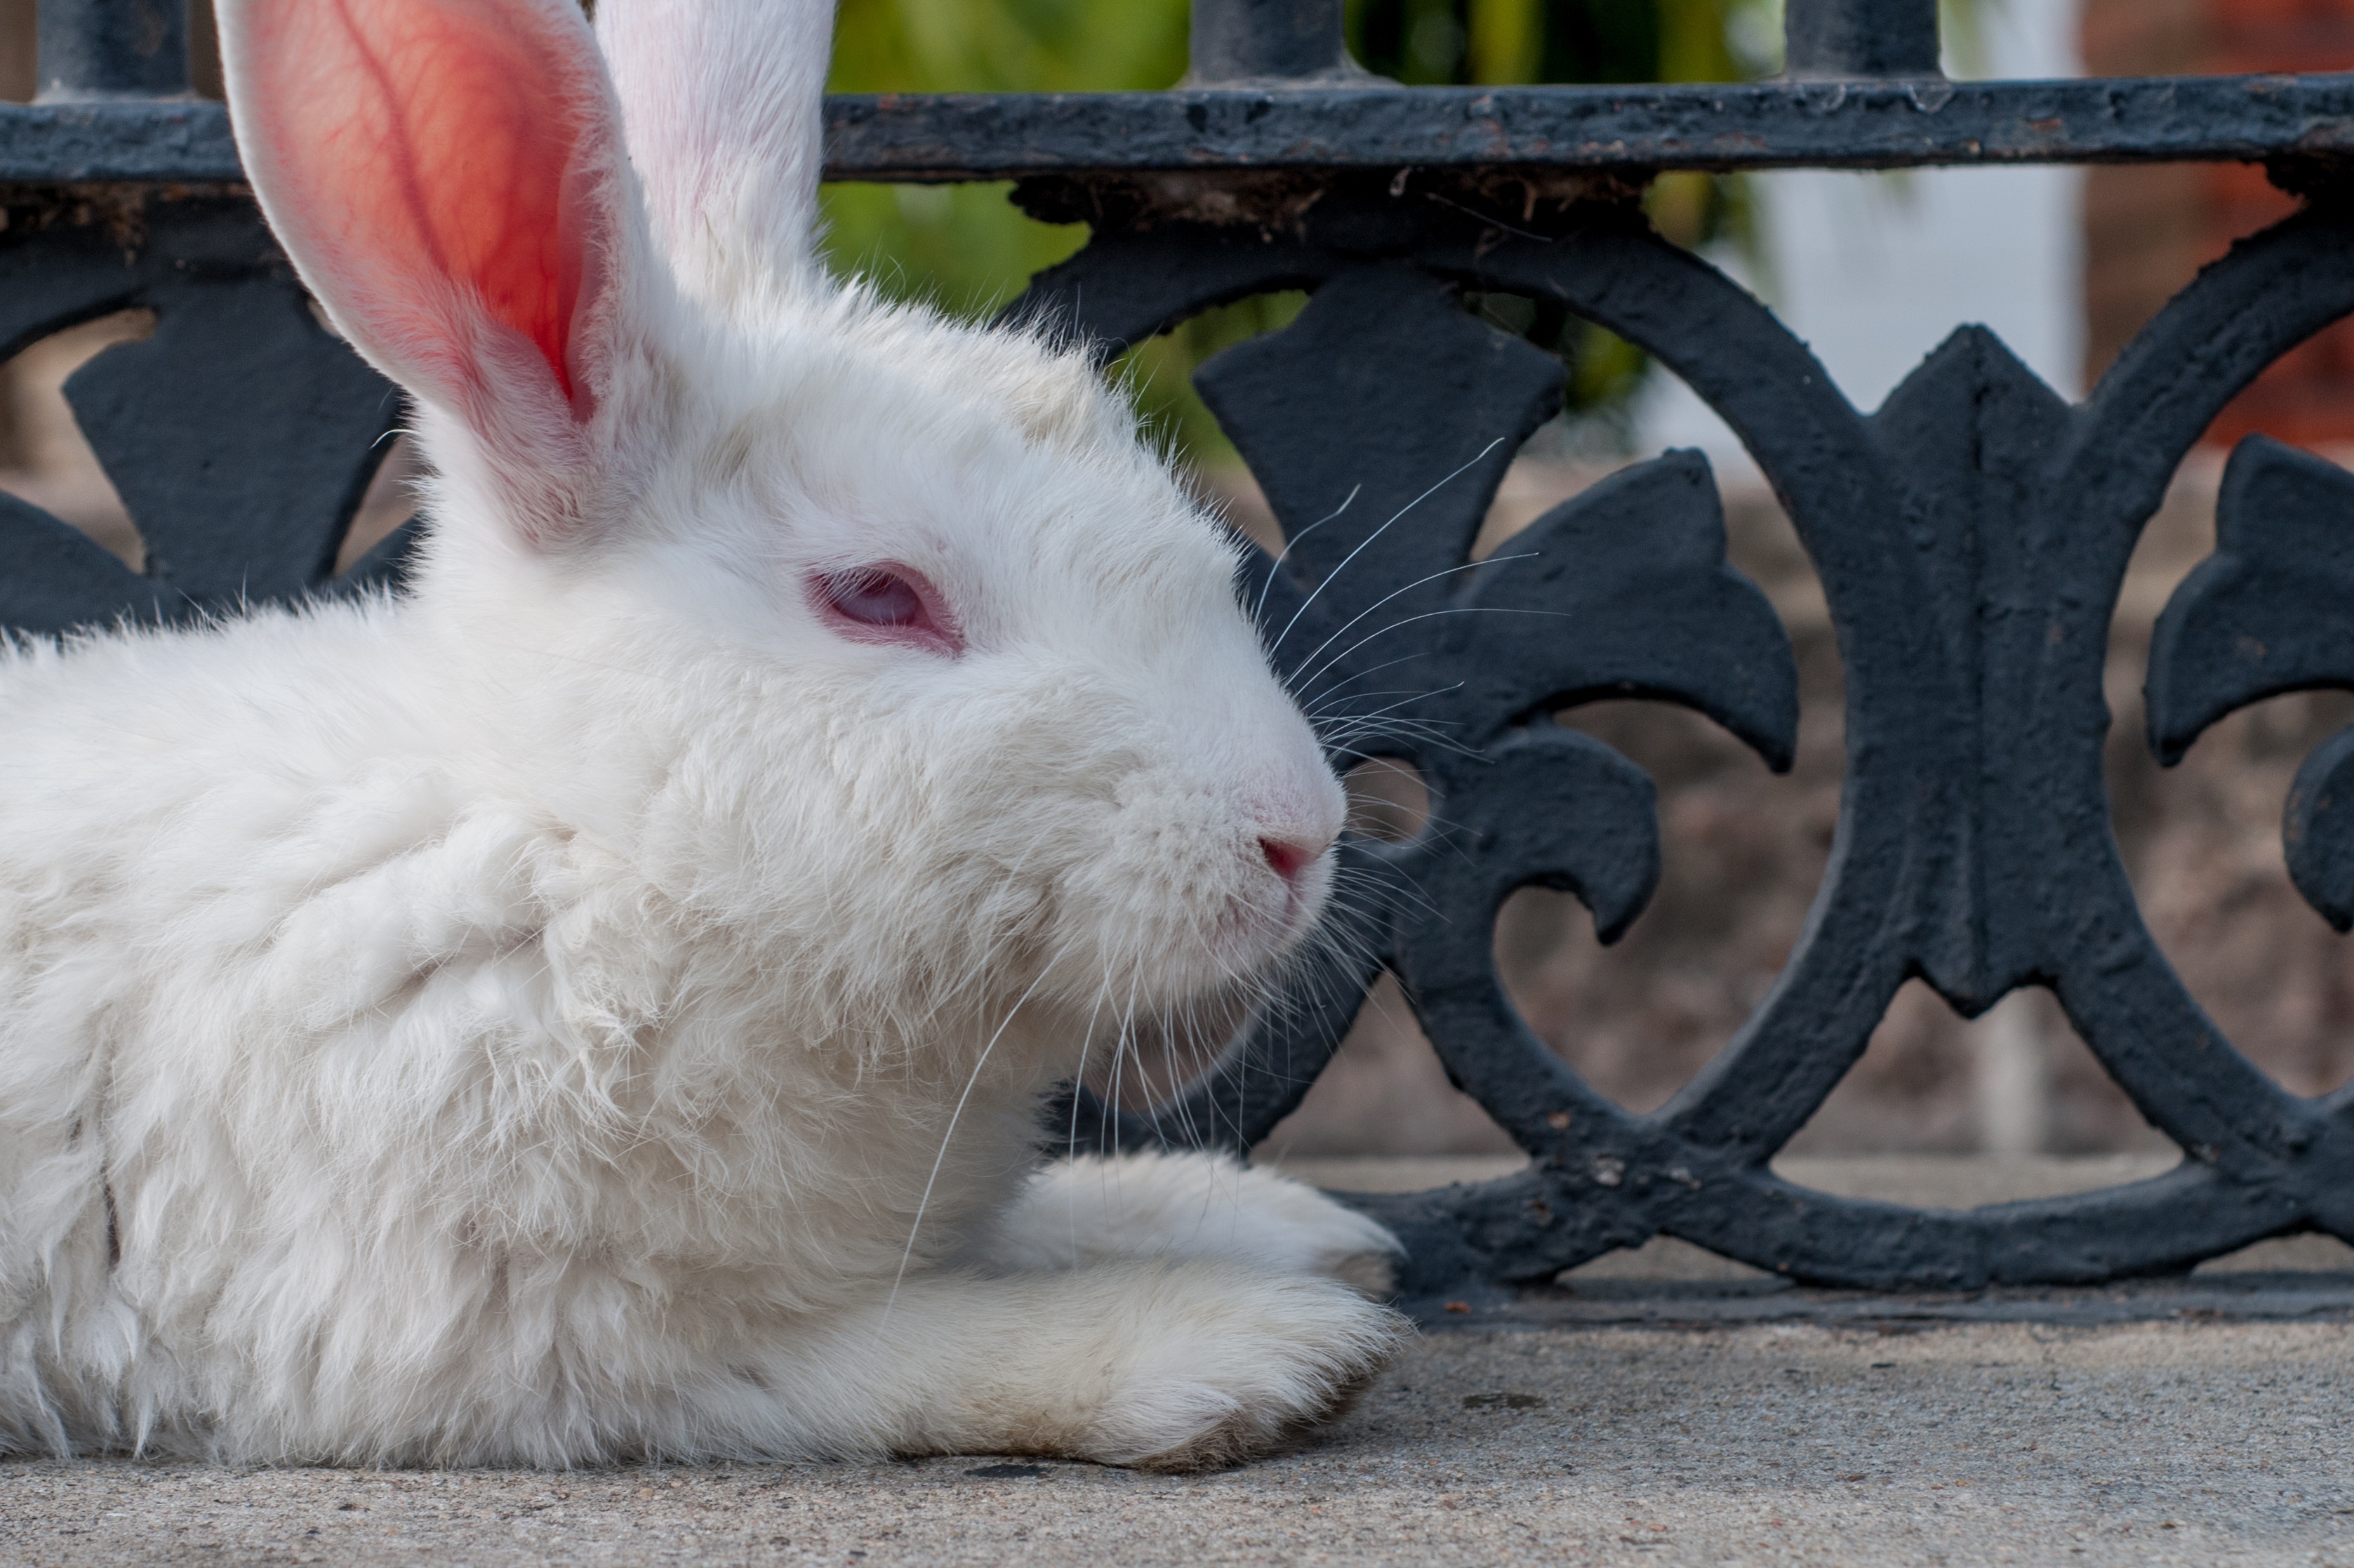
white, cute, pet, mammal, rabbit, vertebrate, domestic, resting, adorable, bunny, domestic rabbit, rabits and hares, contented